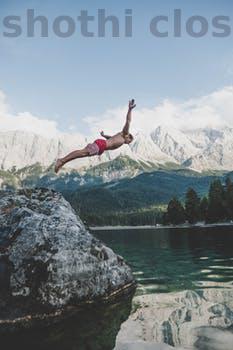
Label: Watermark